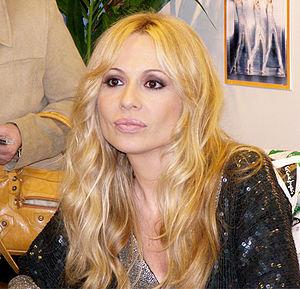
Marta Sánchez López est une chanteuse de musique pop espagnole, fille du baryton-basse espagnol Antonio Campo, Antonio Sanchez nom de scène Camporro et Maria Paz Lopez Pestonit.